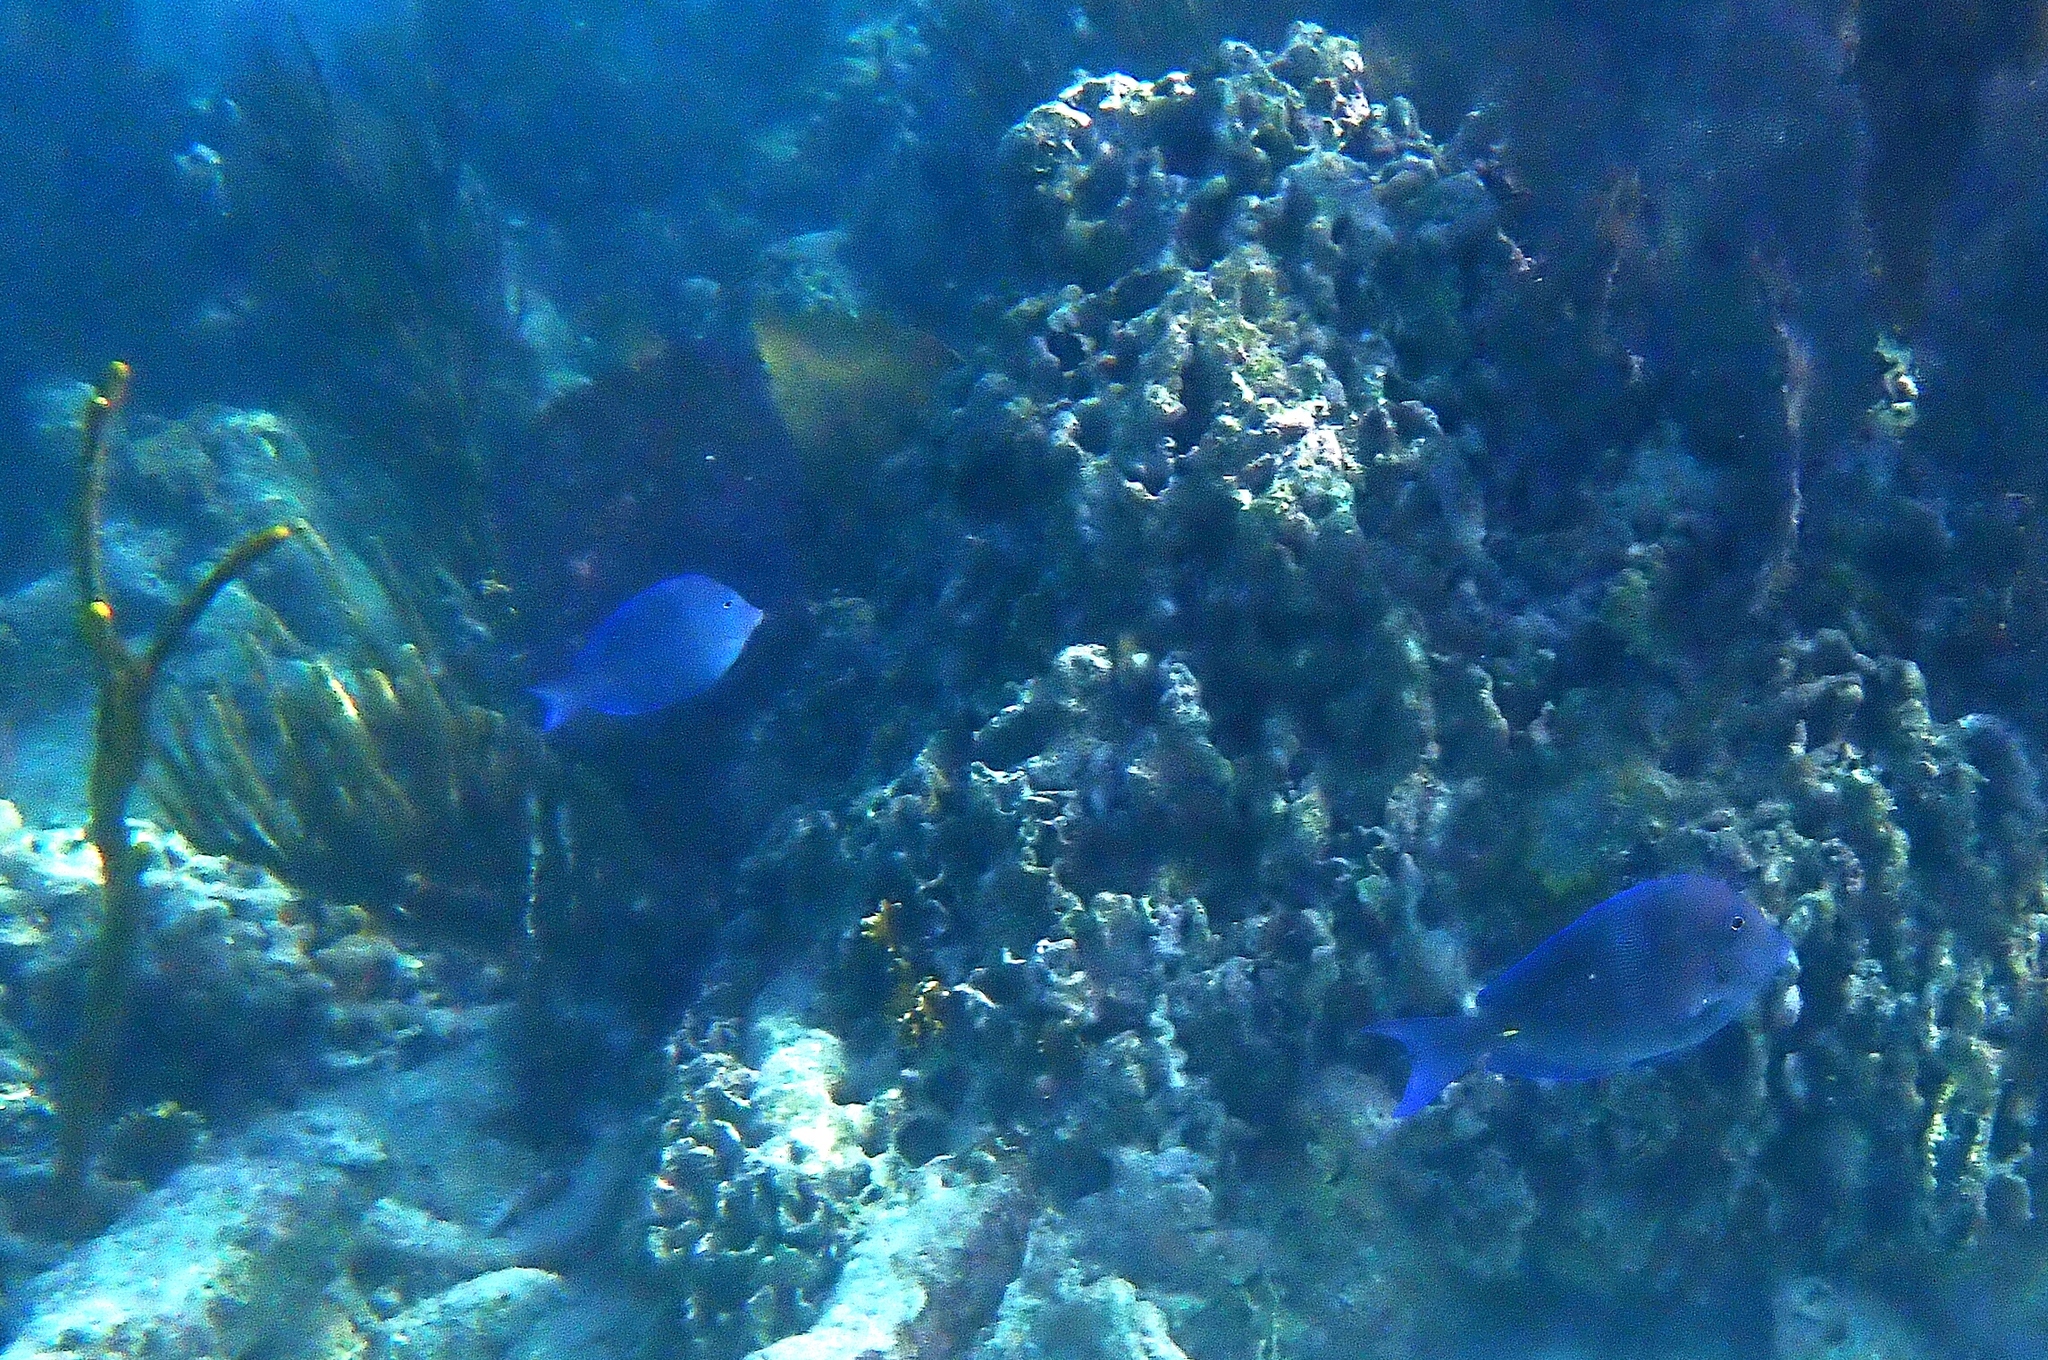
Acanthurus coeruleus (Atlantic Blue Tang)